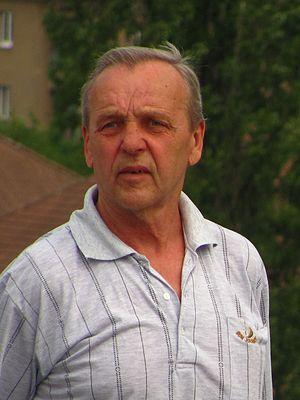
Rudolf Kučera est un joueur de football tchécoslovaque.